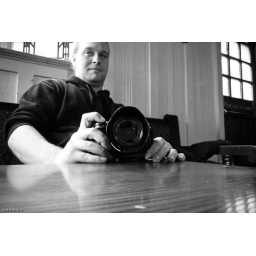
Back at The Bear again - in black and white P1020582